XV (rapper)

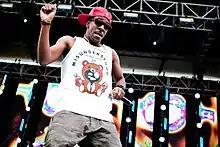
Johnson in 2013

Donavan LaMond Johnson (born July 9, 1985) better known by his stage name XV is an American rapper, singer and songwriter from Wichita, Kansas. He first gained major attention after the release of his twelfth mixtape "Everybody's Nobody", for which he received two awards from DJBooth.net.